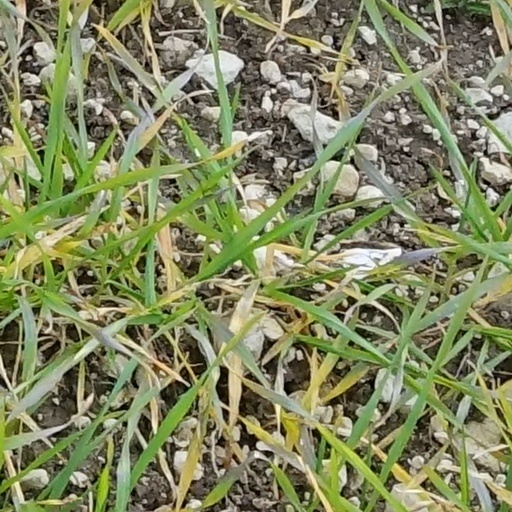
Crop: wheat